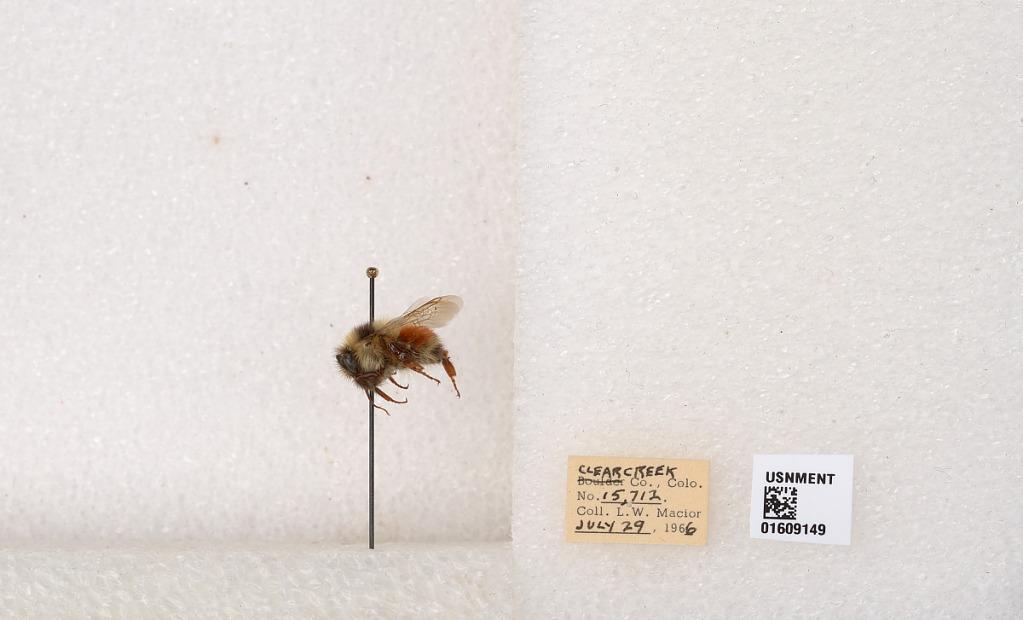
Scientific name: Bombus (Pyrobombus) sylvicola Kirby
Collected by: L. Macior
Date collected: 1966-7-29
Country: United States
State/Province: Colorado
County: Clear Creek
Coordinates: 39.6856, -105.645